Otto Jindra

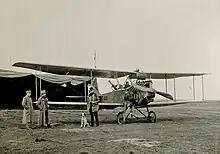
An Albatros B.I. Note the non-synchronized gun on the top wing and the free gun in rear.

On 13 June 1915, Jindra was flying as an observer for Max Libano in an unarmed Albatros B.I when the pair were attacked by two Russian Morane-Saulnier monoplanes. Despite being armed with only a pistol and a carbine, the Austro-Hungarians managed to down both attackers. On 27 August, Jindra scored again. On 1 September, he was raised to Hauptmann. Later in the year, he began to learn piloting right there in his squadron. By 11 December, he was qualified as a Feldpilot, receiving his badge on the 20th.